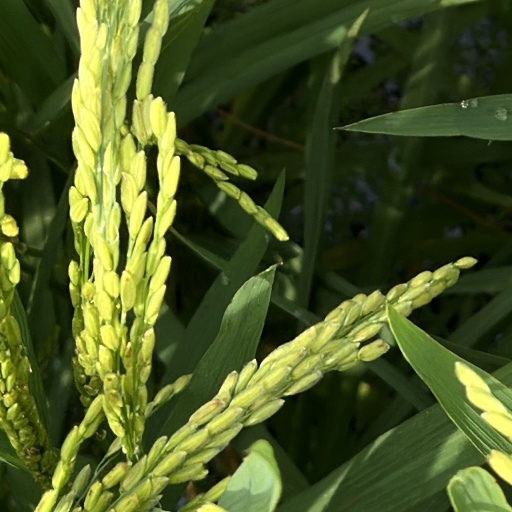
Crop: rice